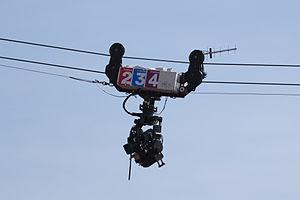
Les skycams sont des systèmes télécommandés permettant de déplacer une caméra dans l'espace au moyen de câbles. Skycam est une marque déposée, le terme « skycam », par antonomase, est aujourd'hui utilisé pour désigner les divers systèmes similaires.